Margëlliç Castle

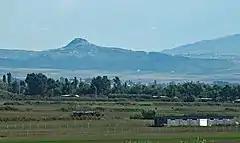
Margëlliç Castle seen on the top of the hill.

Margëlliç Castle is a castle in the village of Margëlliç near Patos, western Albania. It is a castle that dates from the 7th century AD and is found on top of a hill. The castle was part of the defence system of the ancient city of Byllis. The castle has also been the scene of a World War II battle between the Wehrmacht and Albanian Partisans. Lefter Talo was killed in this battle defending Albania.